Nicolás Espinoza

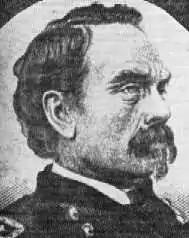

Nicolás Espinoza (November 1795 – March 1845) was a Salvadoran military officer and politician who served as the head of state of El Salvador from 10 April 1835 to 15 November 1835. At the time, El Salvador was a constituent state of the Federal Republic of Central America.